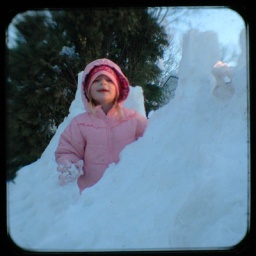
igloo neighbor girl in pink